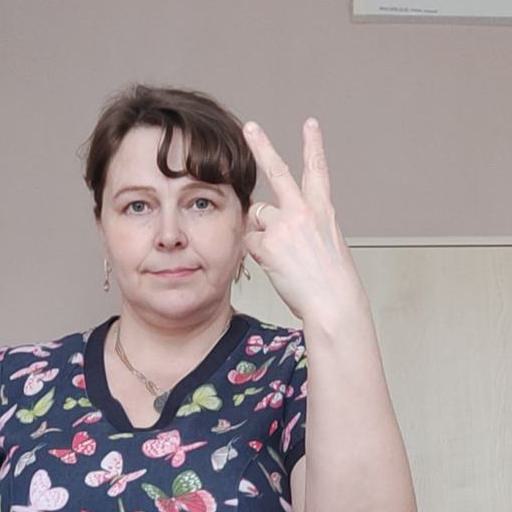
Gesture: peace_inverted